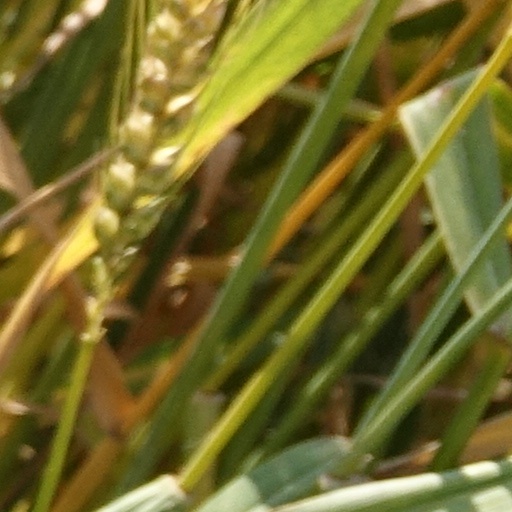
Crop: wheat